Love You to Debt

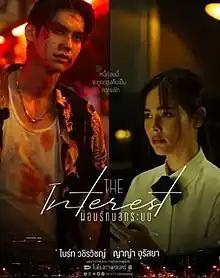
Teaser poster as 'The Interest'

Love You to Debt formerly The Interest, is a 2024 romance action Thai film starring Vachirawit Chivaaree and Urassaya Sperbund. Directed by Waasuthep Ketpetch and produced by Parbdee Taweesuk, this movie is an official remake of Han Dong-wook's 2014 South Korean film "Man in Love". The story is about a debt collector who falls in love with a woman struggling to take care of her ailing father due to financial issues. It was released on 25 April 2024 in Thailand. The popularity led the movie release in many countries, including Paris. It released on online streaming platform Netflix, ranked first place in 'Top 10 Thai Films'